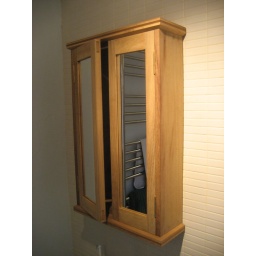
Iroko over sink cabinet